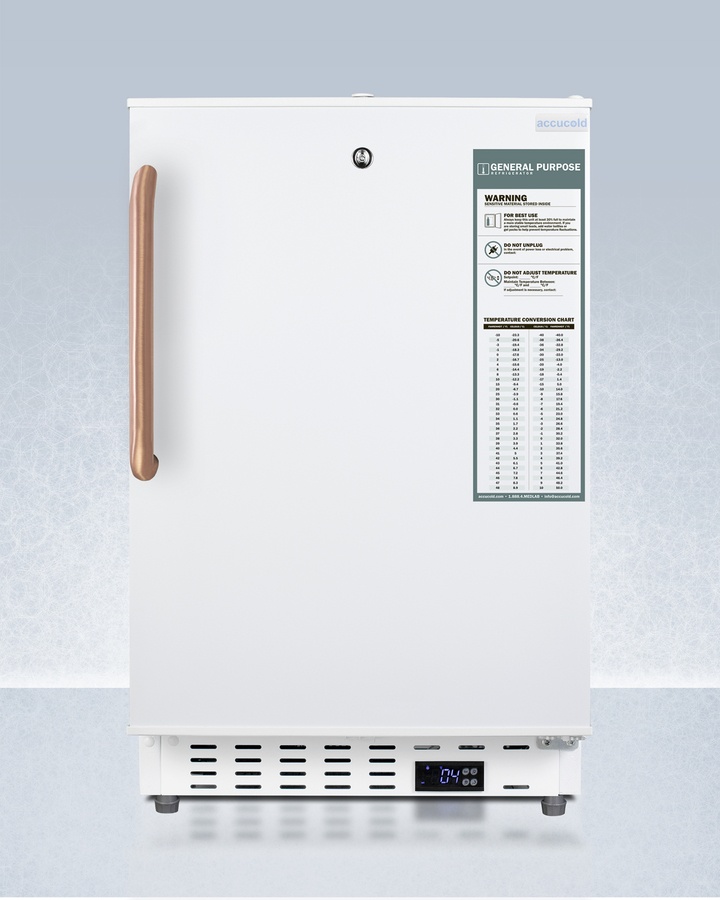
Accucold - 20" Wide Built-In Healthcare All-Refrigerator, ADA Compliant
Accucold offers a quality selection of 20" wide built-in undercounter all-refrigerators designed for installation under lower ADA compliant counters, with advanced features for user convenience. Slim-fitting ADA compliant undercounter refrigerator ideal for providing extra storage to small-spaced settings, with a pure copper handle for added protection from bacteria The ADA404REFTBC is sized at 32" high to fit under lower counters complying with ADA guidelines for accessibility. The fully finished textured white cabinet allows freestanding use, while the front-breathing system means this unit can be built-in with minimum clearance. The door is 3" thick for efficient insulation, with a top-mounted lock for added security and convenient access. A digital thermostat, located in the kickplate, makes for easy temperature management with a readout in Fahrenheit or Celsius. This unit comes with a hospital grade cord with a green dot plug for added safety in high traffic areas. Powerful magnetic gaskets ensure a tight seal. The ADA404REFTBC includes a factory-installed towel bar style handle made from pure copper. Through its natural antimicrobial properties, copper will kill microbes, including viruses, in a shorter timeframe than most other metal surfaces allowing for a safer, cleaner user experience. Inside, the ADA404REFTBC is designed to operate between +2°C and +8°C as recommended for the storage of select pharmaceuticals and other medical supplies. An LED light located on the front left side of the unit attractively illuminates the interior when the door opens. Automatic defrost operation ensures minimal user maintenance, with an internal fan to help promote even cooling throughout the 3.32 cu.ft. interior. Adjustable wire shelves allow you to rearrange the interior to best suit your storage needs. As recommended by the CDC, this unit has a flat door liner to ensure users don't store sensitive contents on the door. The user-set high and low temperature alarms provide added security should the temperature go beyond the setpoint, while the open door alarm sounds if the door is ajar beyond one minute for added peace-of-mind. These alarms can be disabled depending on your needs. A preinstalled probe hole is included to allow users to connect their own monitoring equipment. Sized at just under 20" wide, the ADA4040REFTBC makes an ideal choice for various facilities. For a complete set, pair this unit with the matching -20ºC ADA305AFTBC all-freezer. Features Features ADA compliant design: 32" height allows easy installation under lower ADA compliant counters Built-in capable: Front-breathing design lets you make the best use of space by installing your appliance under the counter 2 to 8º operation: Designed to safely store select pharmaceuticals and other materials with strict temperature requirements Copper handle: Naturally antimicrobial, the towel bar handle made from pure copper helps to protect against microbes for added safety and cleanliness Factory-installed lock: Located towards the top of the door for easy access and to provide added security of unit (2 keys included) Access port: Unit comes with a factory installed probe hole for users to connect their own monitoring equipment Adjustable digital thermostat: Electronic controls located in the front kickplate for easy & institutive temperature management, with a readout in Fahrenheit or Celsius Adjustable wire shelves: Four wire shelves provide optimal storage and improved air circulation in the 3.32 cu. ft. interior 3" thick door: Improved insulation for an efficient performance; NOTE: due to the oversized design, the door does not open in its own radius. If installing this freezer against a wall, please see our drawings to ensure adequate space Temperature alarms: User-set high/low temperature alarms provide added security if temperature goes beyond setpoint Open door alarm: Audible alarm will sound if the door is left ajar for over a minute Hospital grade cord with 'green dot' plug: Secure three-pronged cord for added unit safety Automatic defrost: Reduced user maintenance with an auto defrost system Flat door liner: Interior design conforms to CDC guidelines to ensure stable conditions for sensitive materials Internal fan: Fan-forced cooling ensures the unit is evenly cooled from top to bottom Sealed back: Space-saving design that offers easier cleanability Interior light: Front-located LED light ensures entire interior is lit when door opens Magnetic door gasket: Quality door gaskets ensure a tight seal for energy savings and improved performance Matching all-freezer: This unit can be paired with the ADA305AFTBC all-freezer for a complete set Fully finished white cabinet: Allows the unit to be freestanding 100% CFC free: Environmentally friendly design without ozone-damaging chemicals CARB Compliant: Environmentally friendly hydrocarbon-based refrigerant for a greener footprint that meets current CARB regulations Specifications Specifications Height of Cabinet 31.75" (81 cm) Height to Hinge Cap 32.0" (81 cm) Width 19.75" (50 cm) Width with Door Open 20.25" (51 cm) Depth 22.5" (57 cm) Depth with Handle 25.0" (64 cm) Depth with door at 90° 40.25" (102 cm) Capacity 3.32 cu.ft. (94 L) Defrost Type Automatic Door White Cabinet White US Electrical Safety ETL Canadian Electrical Safety ETL-C Amps 1.1 Voltage/Frequency 115 V AC/60 Hz Weight 59.0 lbs. (27 kg) Shipping Weight 105.0 lbs. (48 kg) Parts & Labor Warranty 1 Year Compressor Warranty 5 Years UPC 761101077765 Additional Specification Additional Specification Door Swing RHD Reversible Factory Reversible Shelf Type Wire Shelf Qty 4 Thermostat Type Digital Fan Type Interior Refrigerant Type R600a Refrigerant Amount 0.99oz. High Side PSI 180.0 Low Side PSI 80.0 Level Legs Qty 2 Interior Light Yes Temperature Range 2 to 8°C Dimensions Dimensions Interior Height 23.5" (60 cm) Interior Width 16.25" (41 cm) Interior Depth 17.0" (43 cm) Compressor Step Height 6.25" (16 cm) Compressor Step Width 16.25" (41 cm) Compressor Step Depth 6.0" (15 cm) Downloads & Manuals Downloads & Manuals BROCHURE: ADA404REFTBC.pdf USE & CARE: ADA305AF_ADA404REF_User_Manual_03.10.21.pdf
Brand: Accucold
Category: Business & Industrial > Medical > Medical Furniture > Medical Cabinets > Exam Room Cabinets